Sharon Shannon

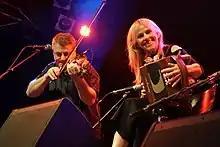
Sharon Shannon and Band, Knust Hamburg Germany 10/2018

As a solo musician, Sharon Shannon has toured Australia, Europe, Hong Kong, and Japan. She has also performed for politicians such as Bill Clinton, Mary Robinson and Lech Wałęsa. Shannon has played benefit concerts for causes that she supports, such as animal welfare.